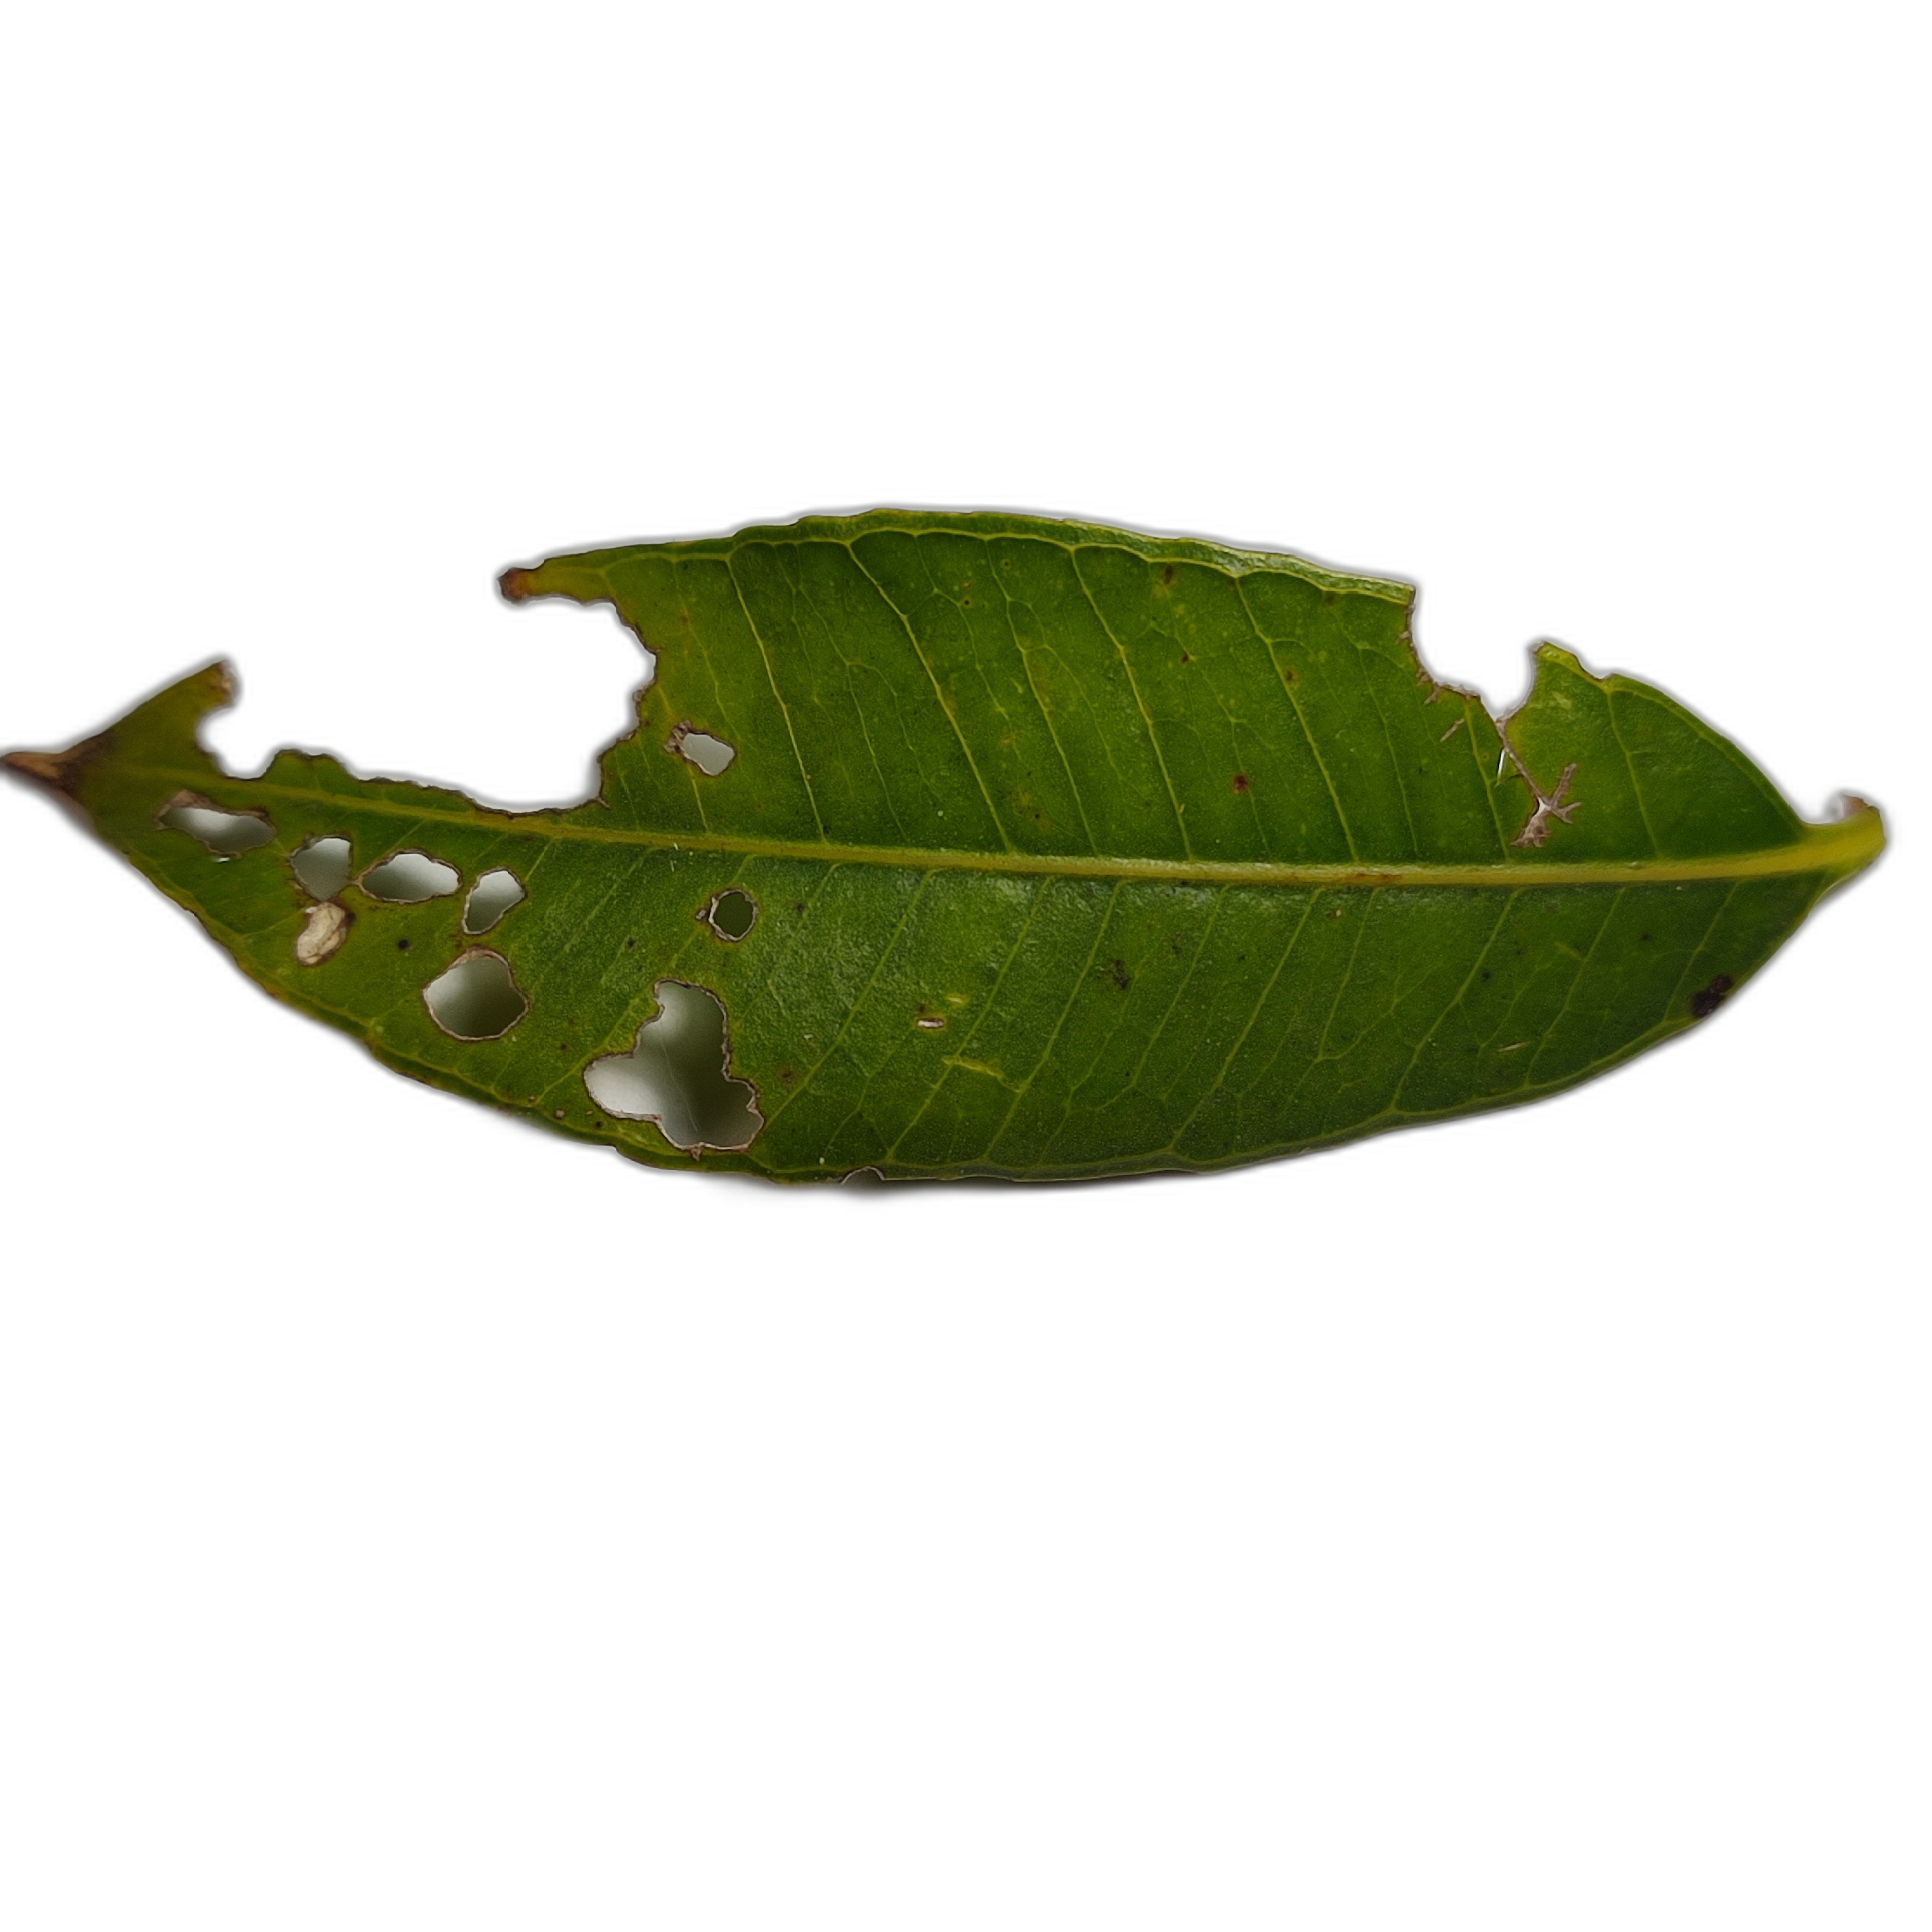
Label: not_healthy